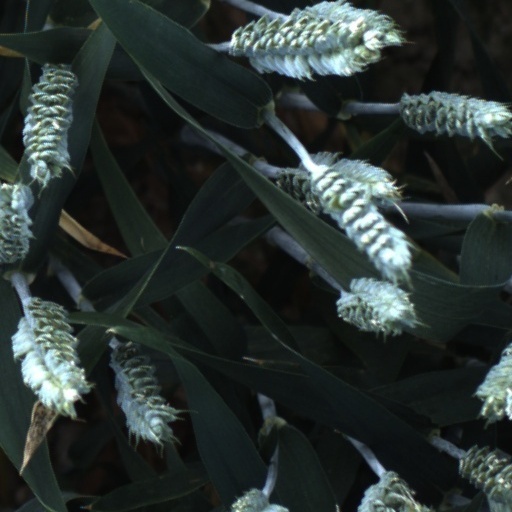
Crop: wheat